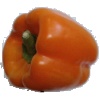
Label: Pepper Orange 1